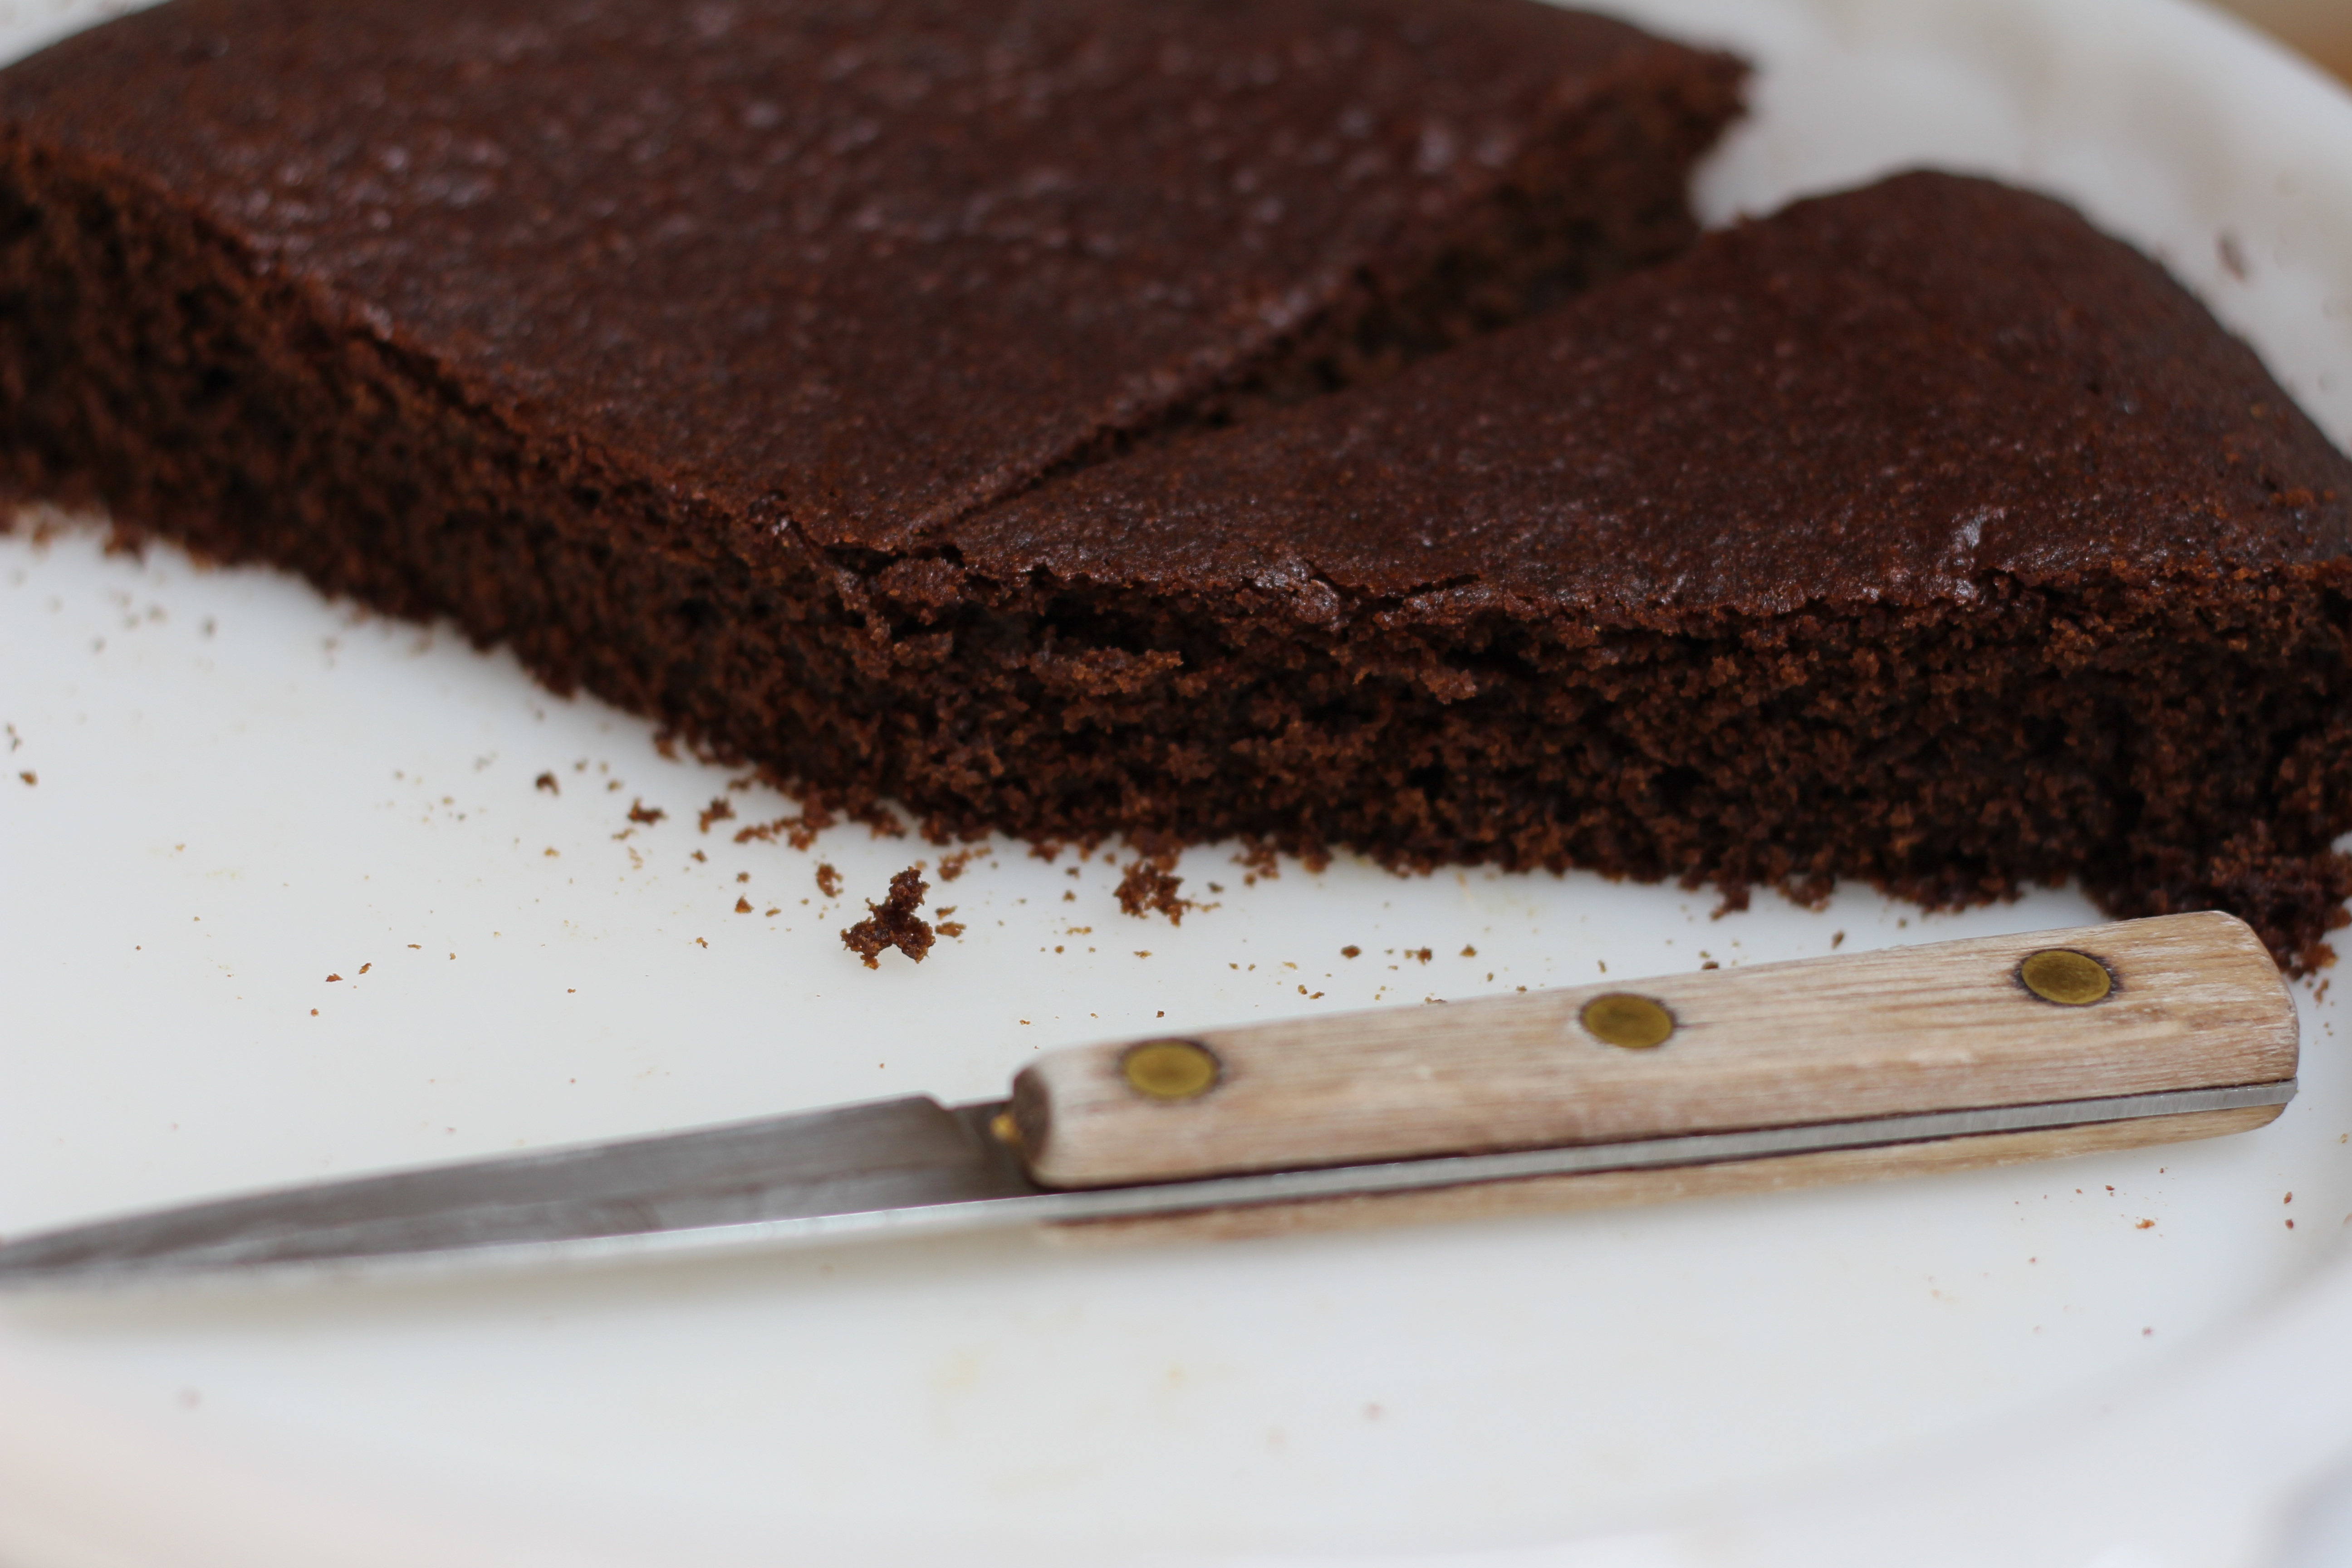
dish, food, produce, chocolate, baking, dessert, homemade, chocolate cake, icing, gingerbread, yummy, baked goods, torte, buttercream, molasses, chocolate brownie, sachertorte, flourless chocolate cake, torta caprese, quick bread